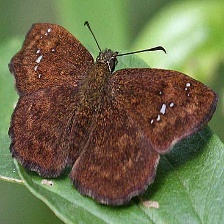
Species: SOOTYWING